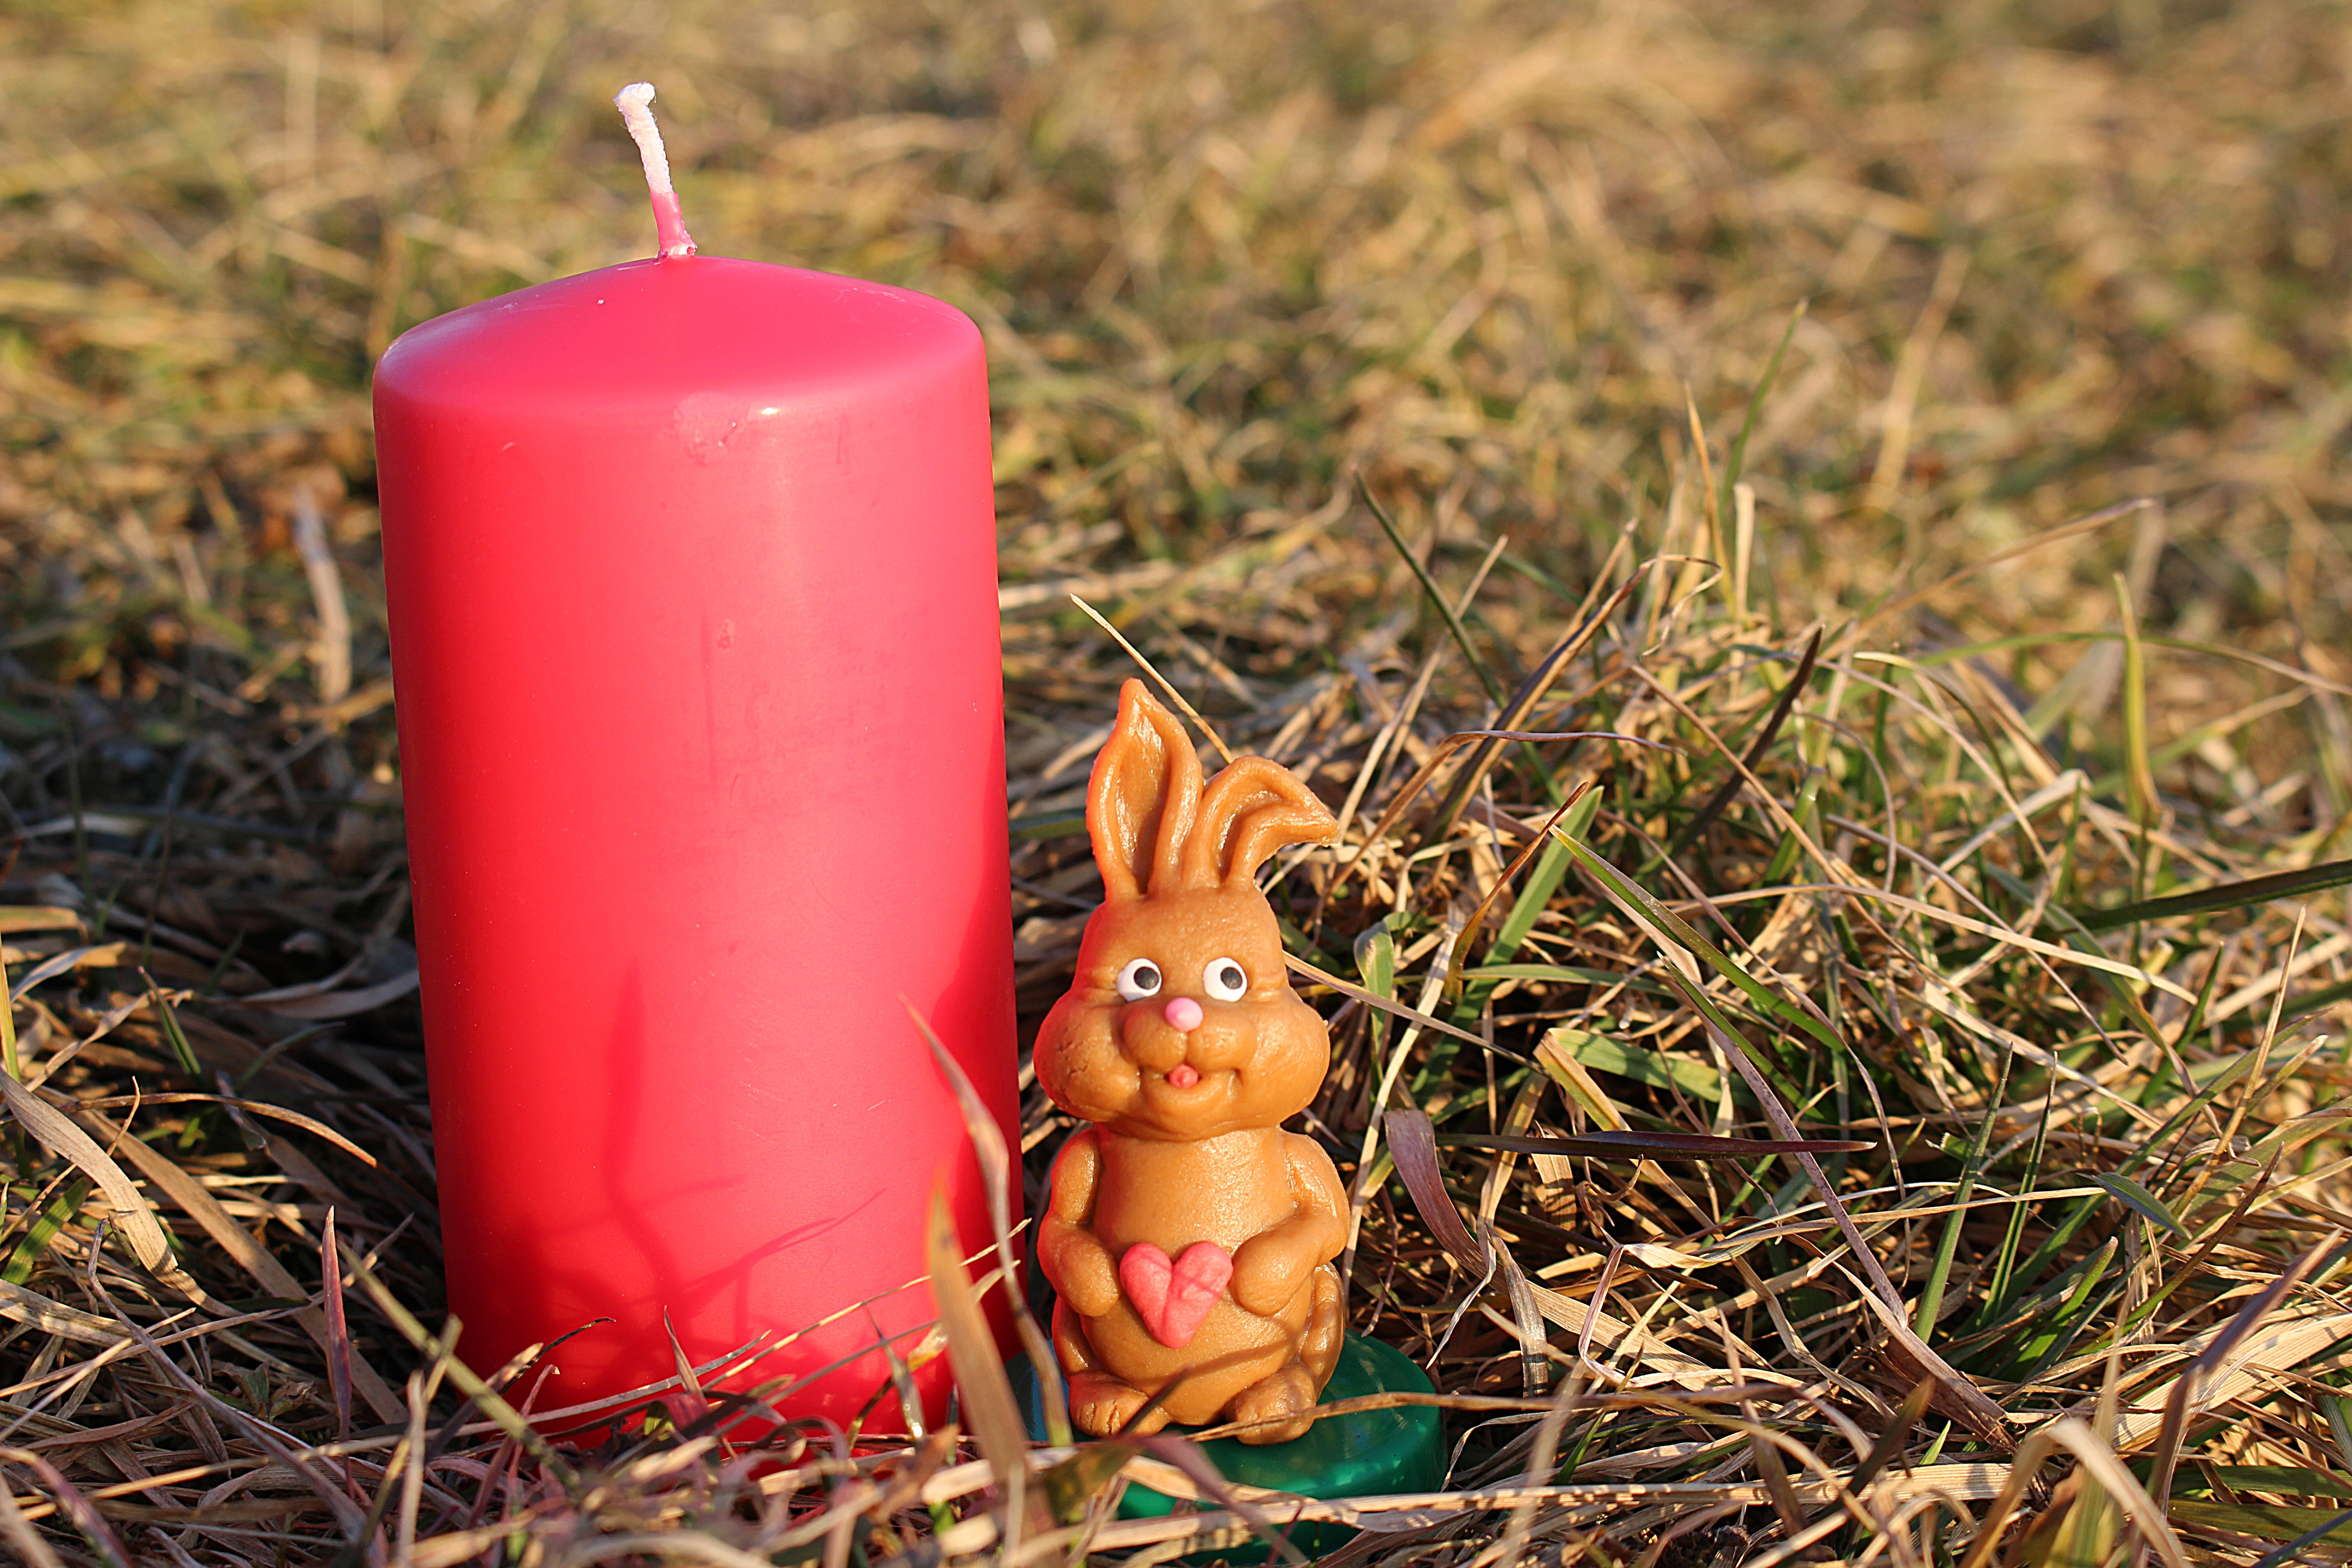
grass, plant, flower, produce, autumn, holiday, soil, candle, easter, easter bunny, grass family